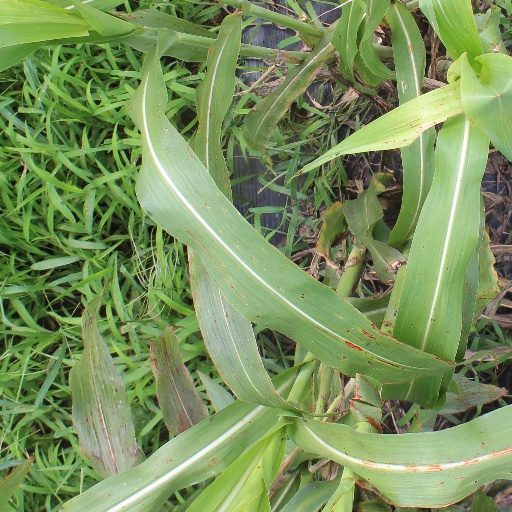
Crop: sorghum